Chemoproteomics

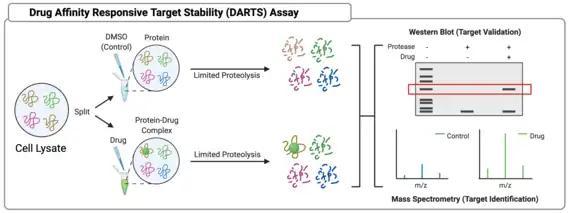

The Drug Affinity Responsive Target Stability assay follows a similar basic assumption to TPP – that protein stability is increased by ligand binding. In DARTS, however, protein stability is assessed in response to digestion by a protease. Briefly, a sample of cell lysate is incubated with a small molecule of interest, the sample is split into aliquots, and each aliquot goes through limited proteolysis after addition of protease. Limited proteolysis is critical, since complete proteolysis would render even a ligand-bound protein completely digested. Samples are then analyzed via SDS-PAGE to assess differences in extent of digestion, and bands are then excised and analyzed via mass spectrometry to confirm the identities of proteins that are resist proteolysis. Alternatively, if the target is already suspected and is being tested for validation, a western blot protocol can be used to identify protein directly.